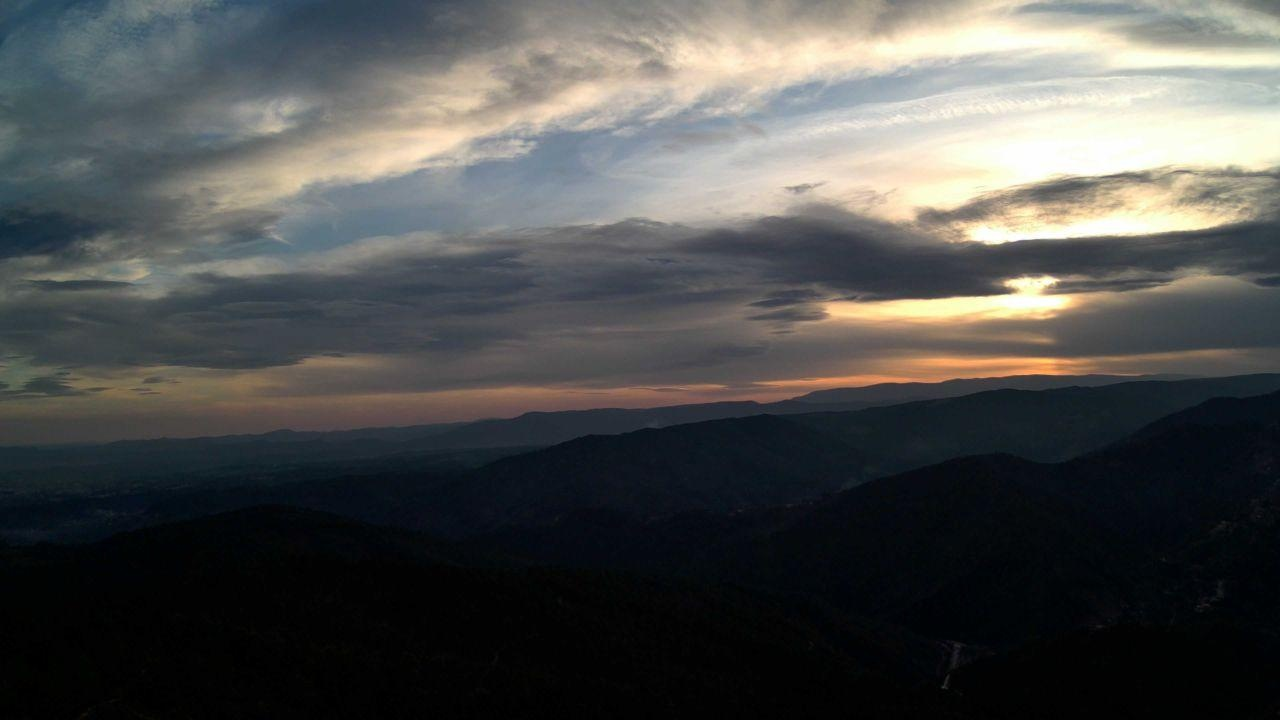
Fire: no
Smoke: no